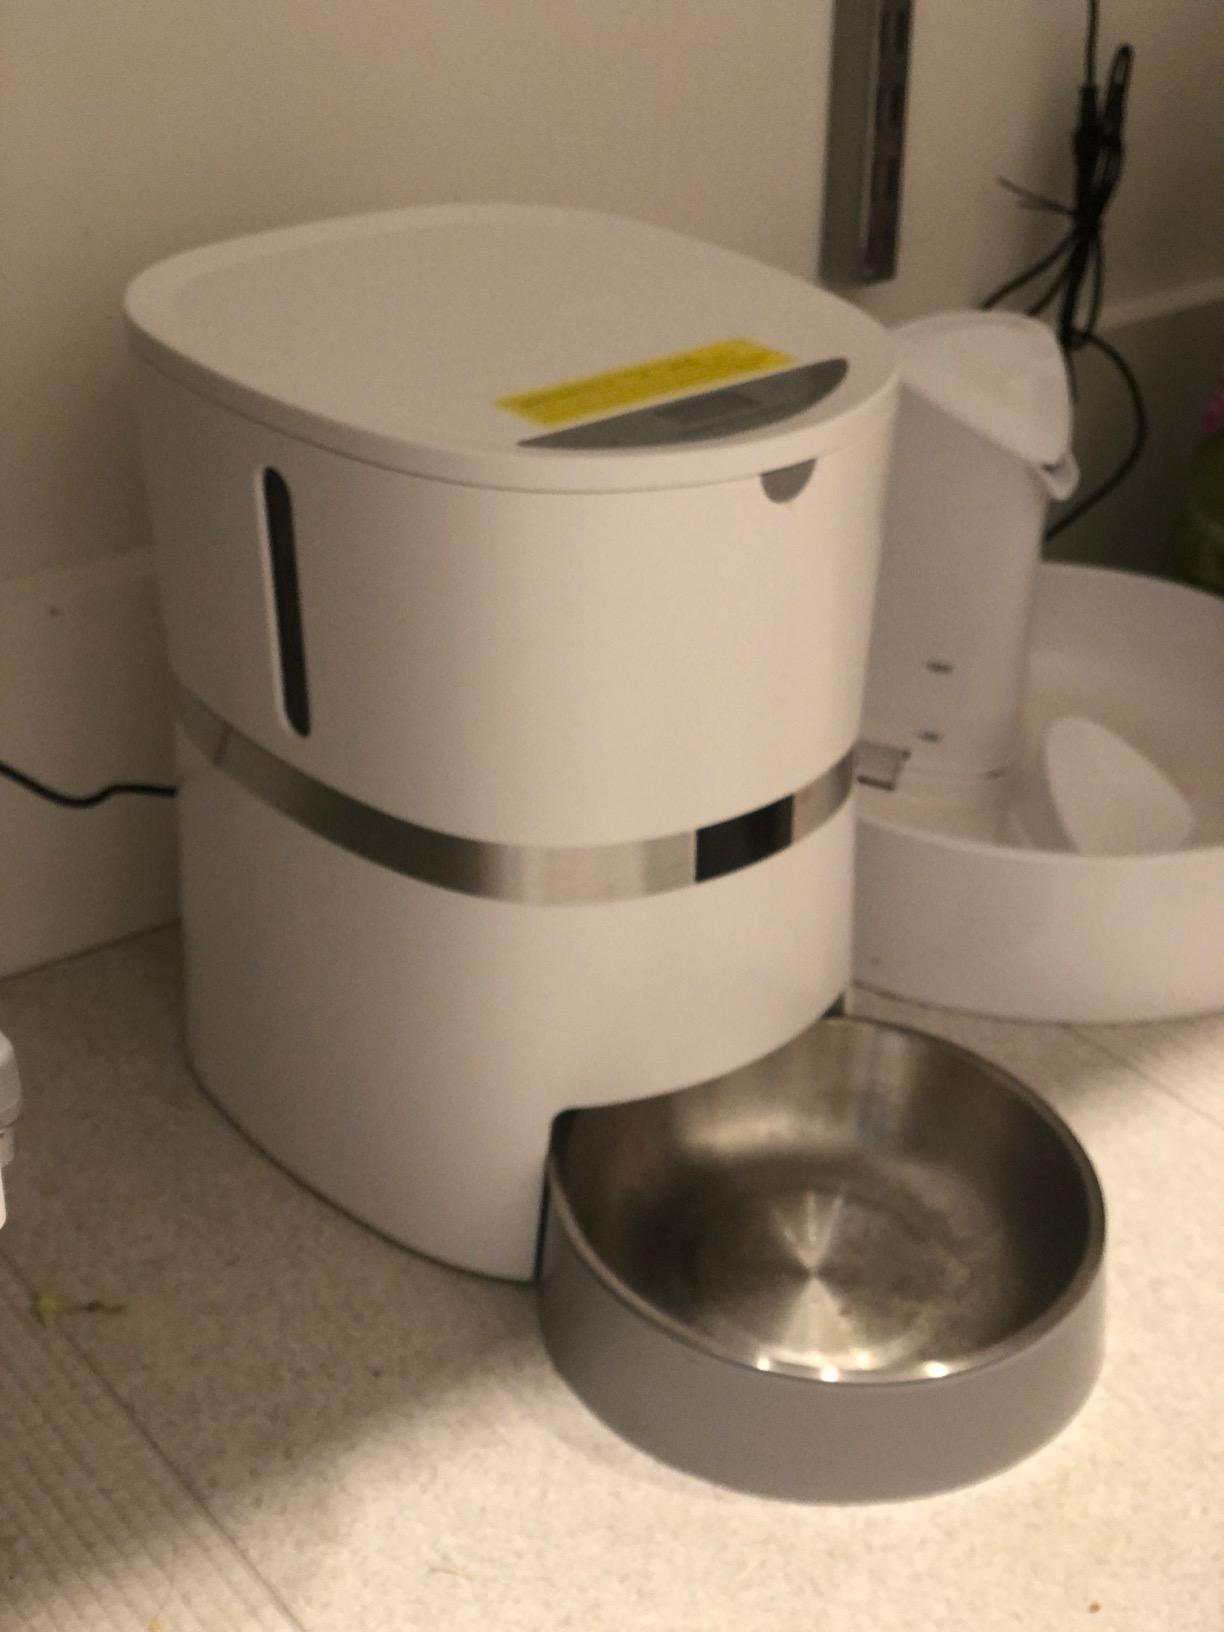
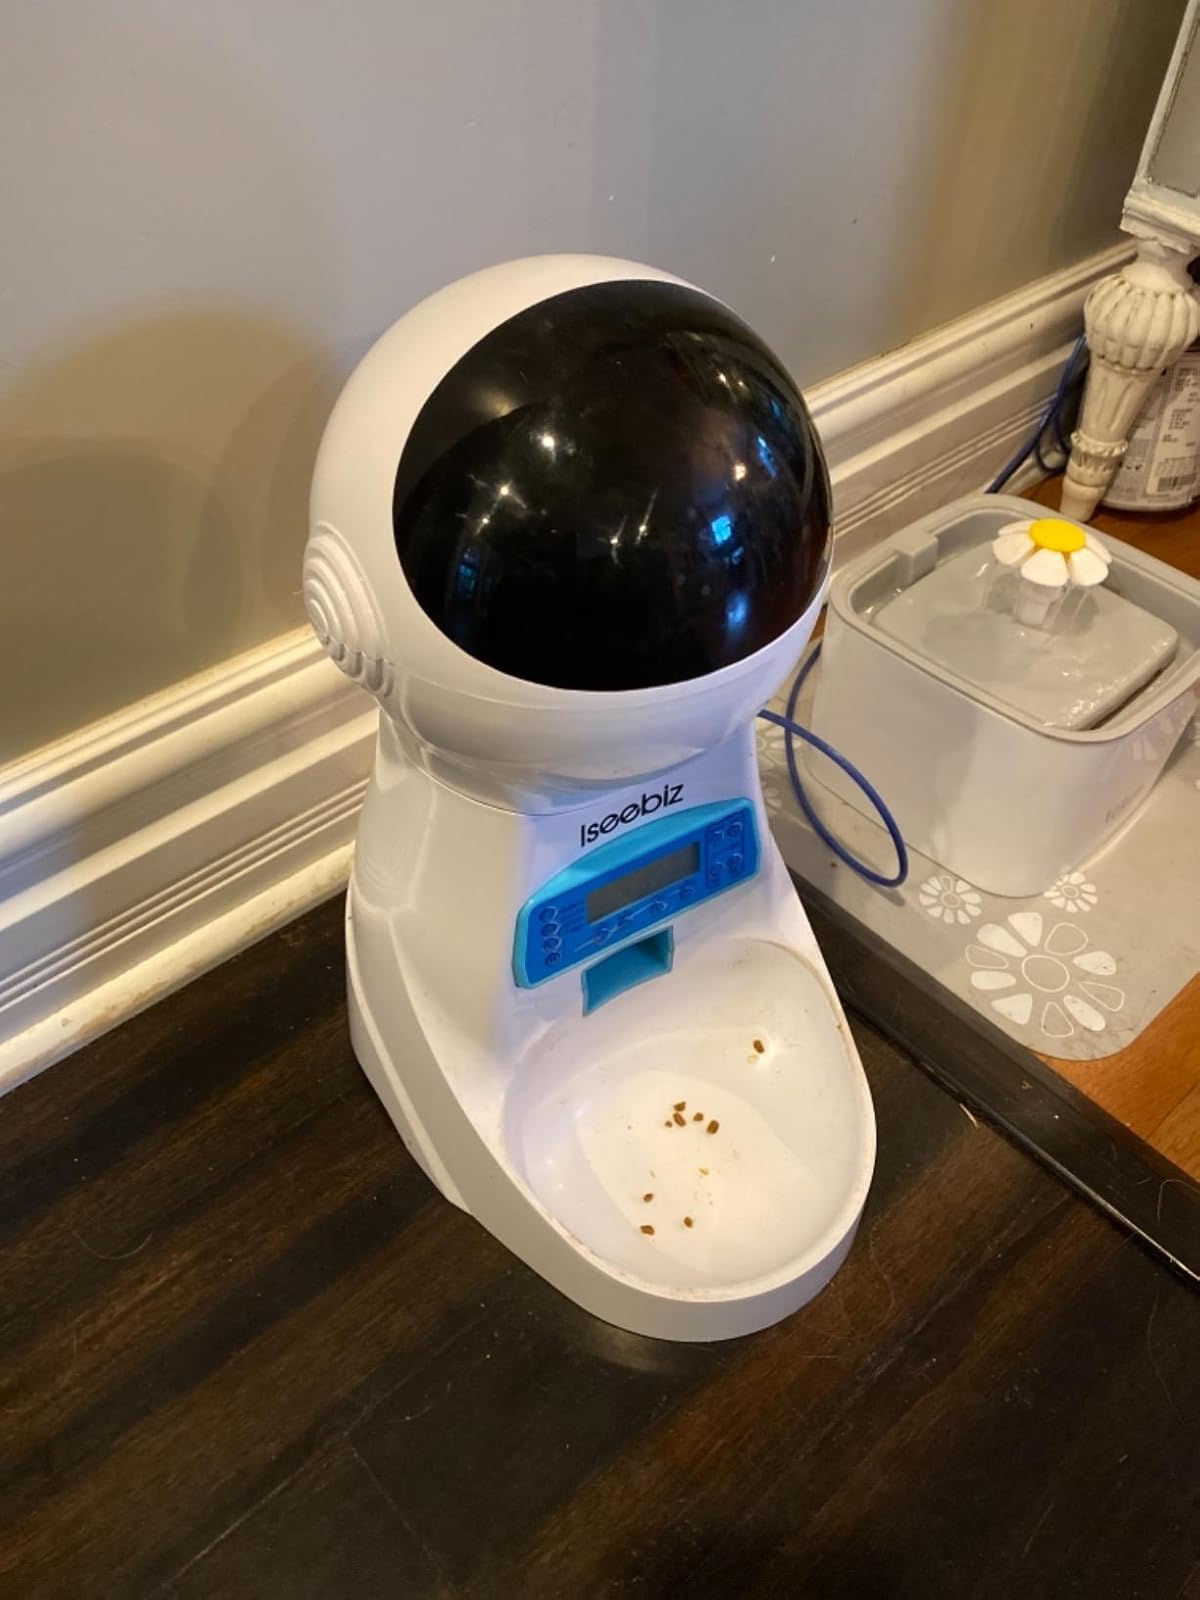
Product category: items_feeder
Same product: no